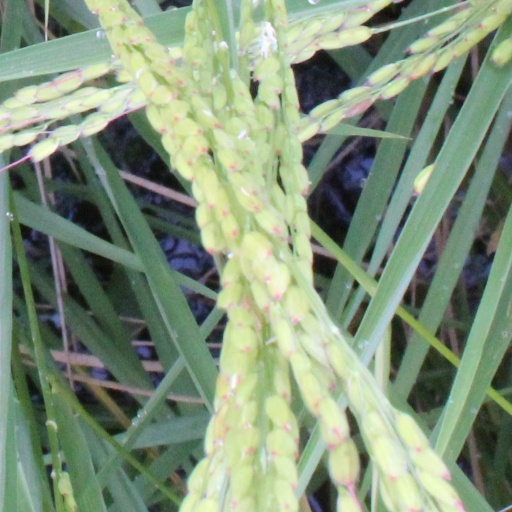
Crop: rice